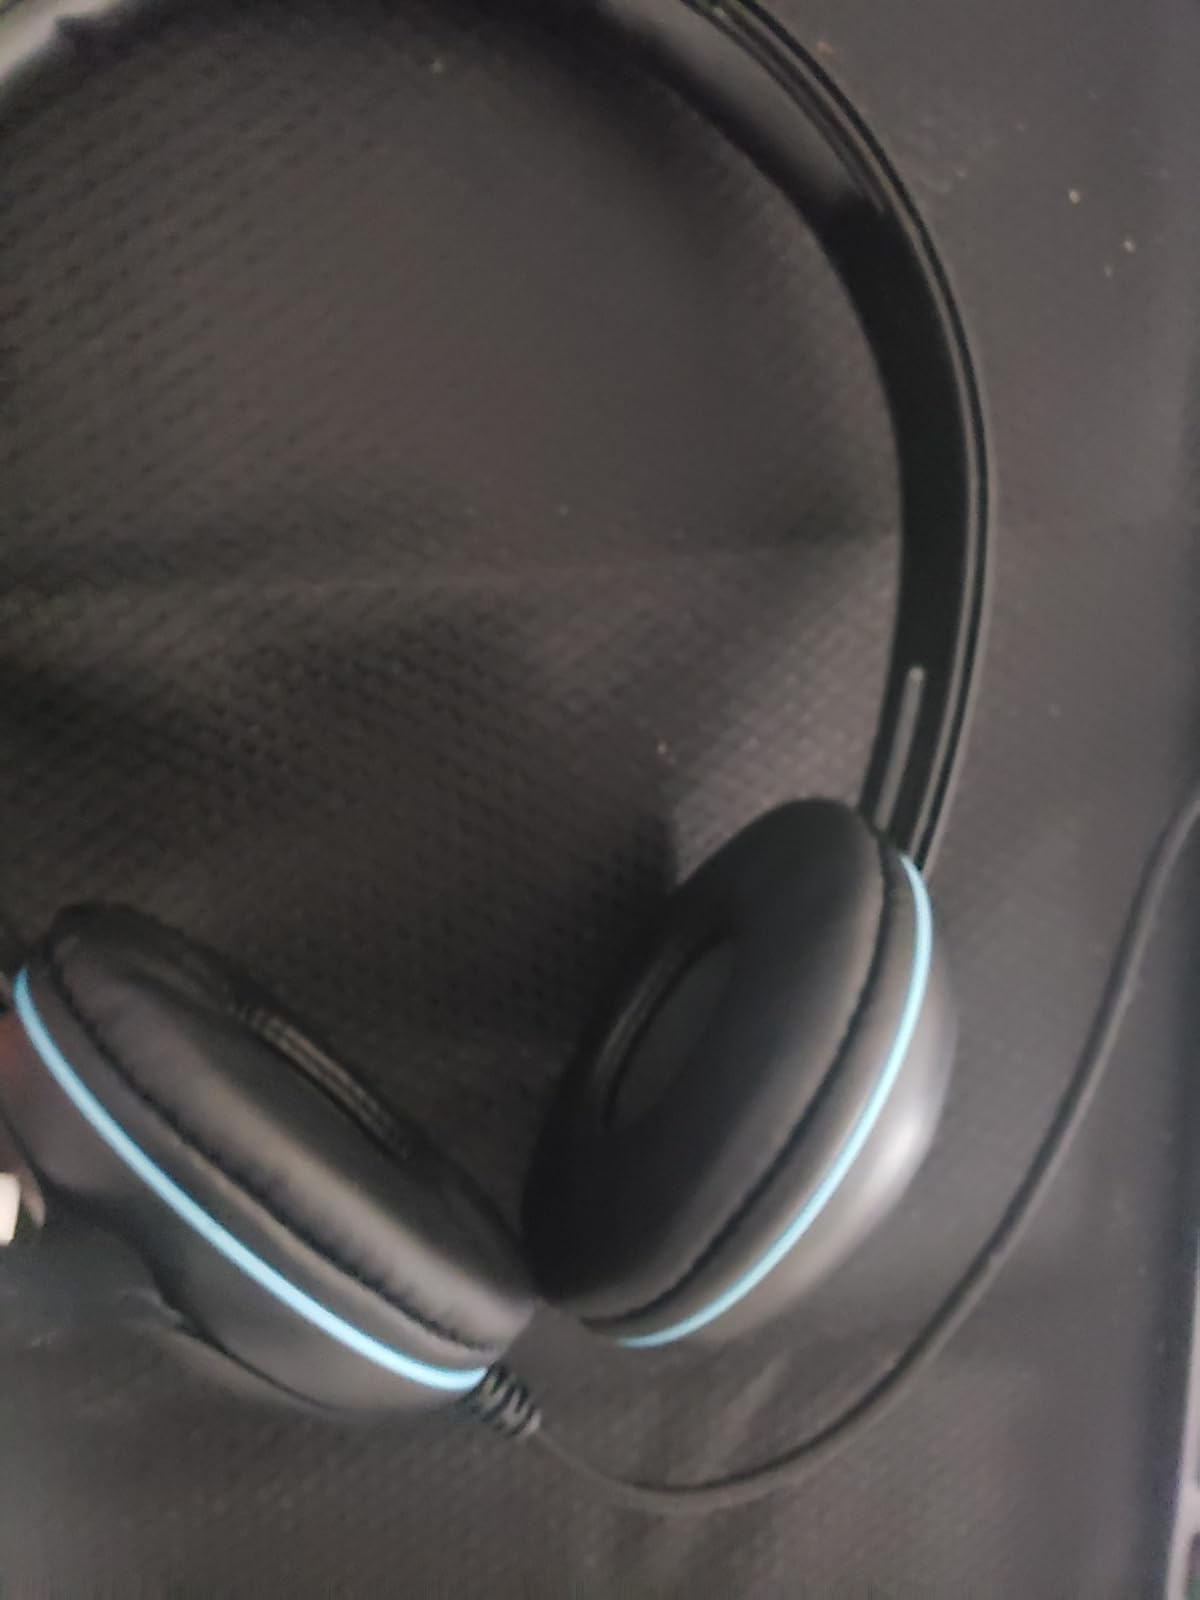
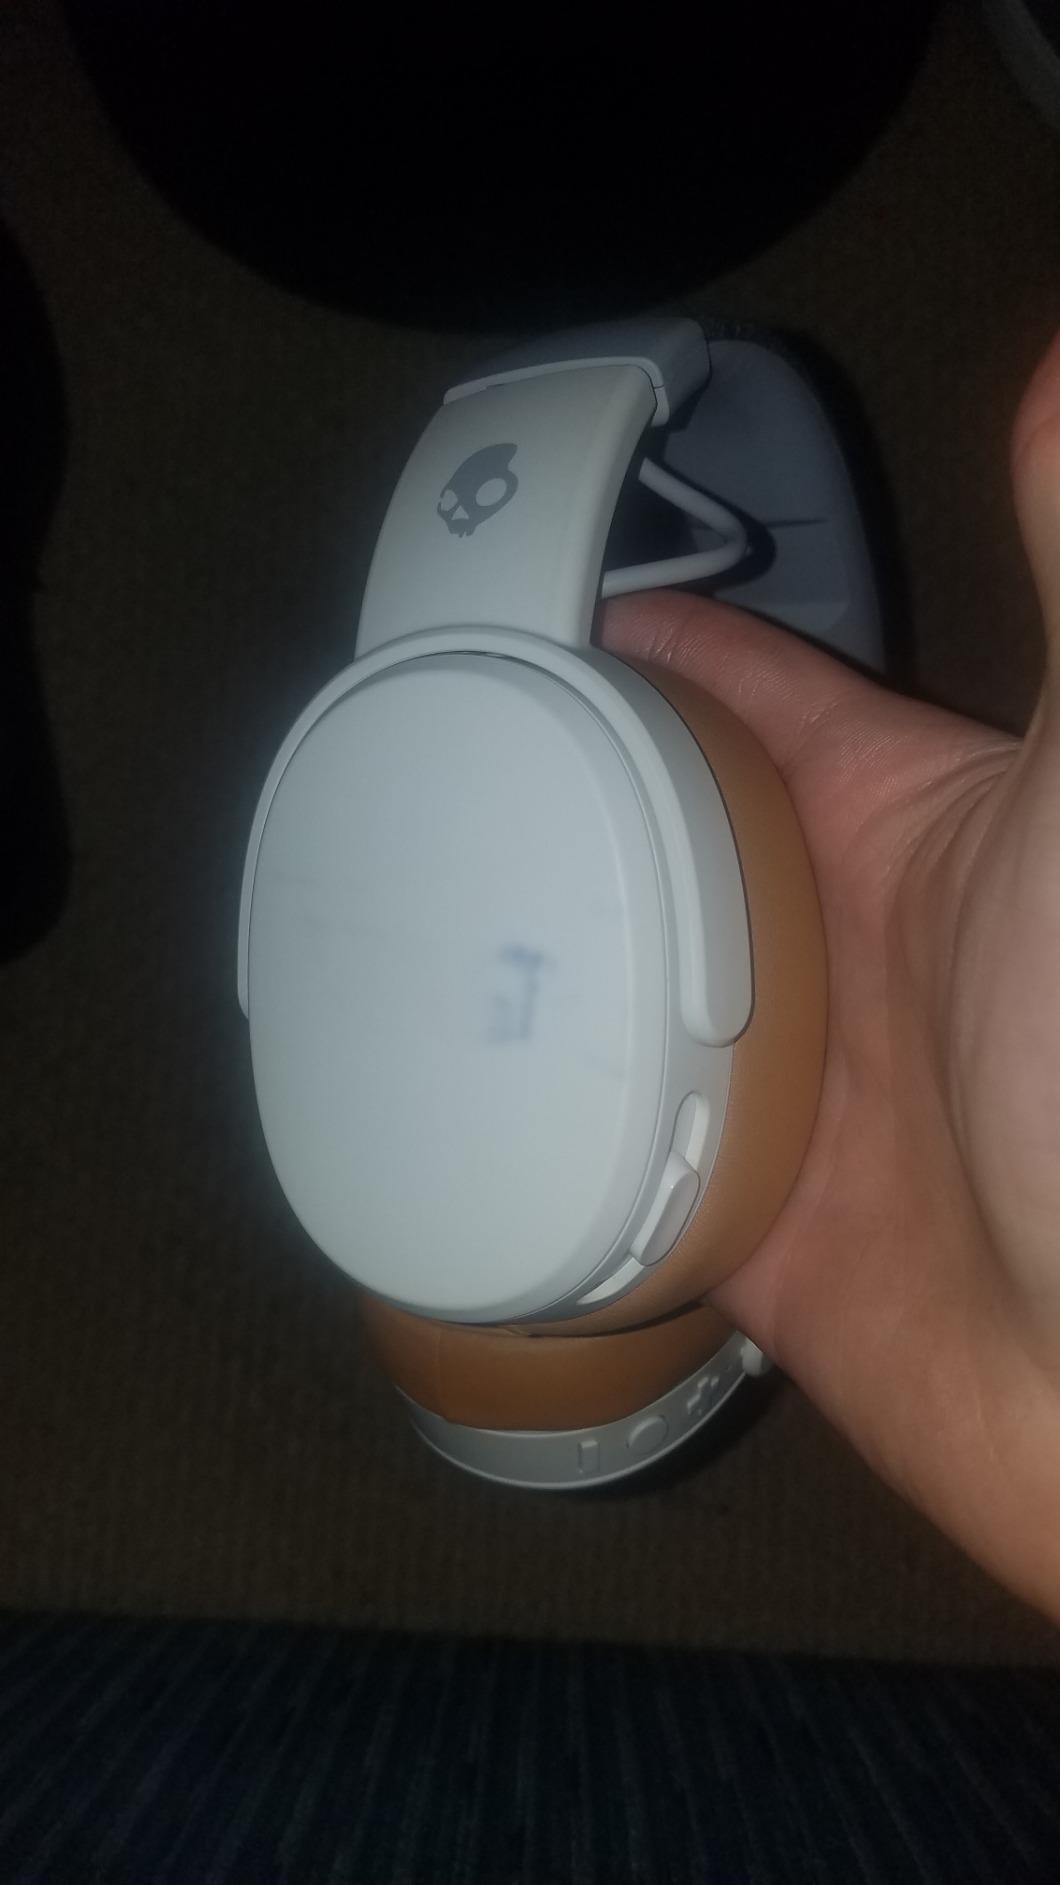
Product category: headphones
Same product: no